Carl Platou

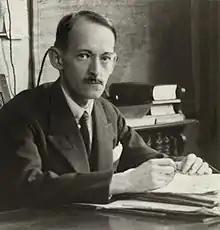
Carl Nicolai Stoud Platou, c. 1933

Carl Nicolai Stoud Platou (25 July 1885 – 1 February 1956) was a Norwegian civil servant and politician. A jurist by education, he is best known for his civil servant career in the Norwegian Ministry of Justice and the Police, which spanned from 1911 to 1941. He was promoted to deputy under-secretary of state in 1926, but was dismissed and later incarcerated for listening to hostile radio in 1941, during the occupation of Norway by Nazi Germany. He returned after the war as Chief Minister of the Ministry of Justice and the Police in May 1945 and County Governor of Akershus and Oslo from 1945 to 1955. He had been involved in politics before the war as well, as deputy mayor of Aker.